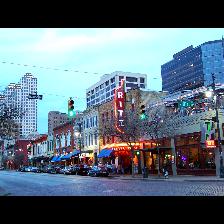
Label: Human